James Horwill

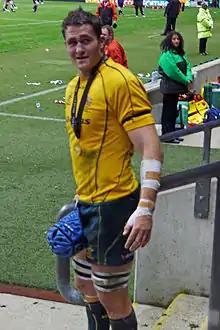
Horwill in 2011

Horwill proved to be the find of the 2006 season, forcing his way into the starting line up and earning a place in the Wallabies spring tour, playing for Australia A in all three of the matches.